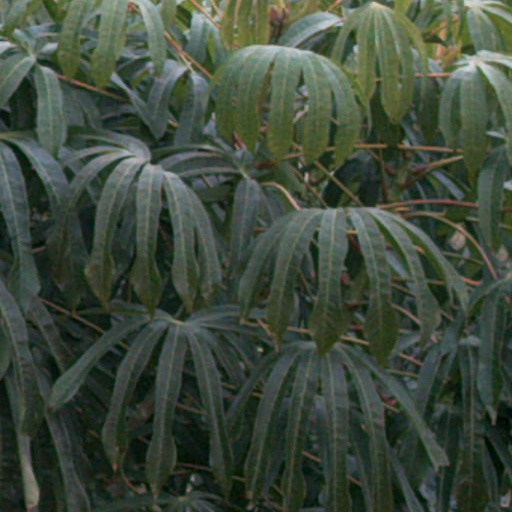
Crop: cassava